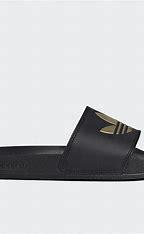
Brand: Adidas
Model: Adilette Lite